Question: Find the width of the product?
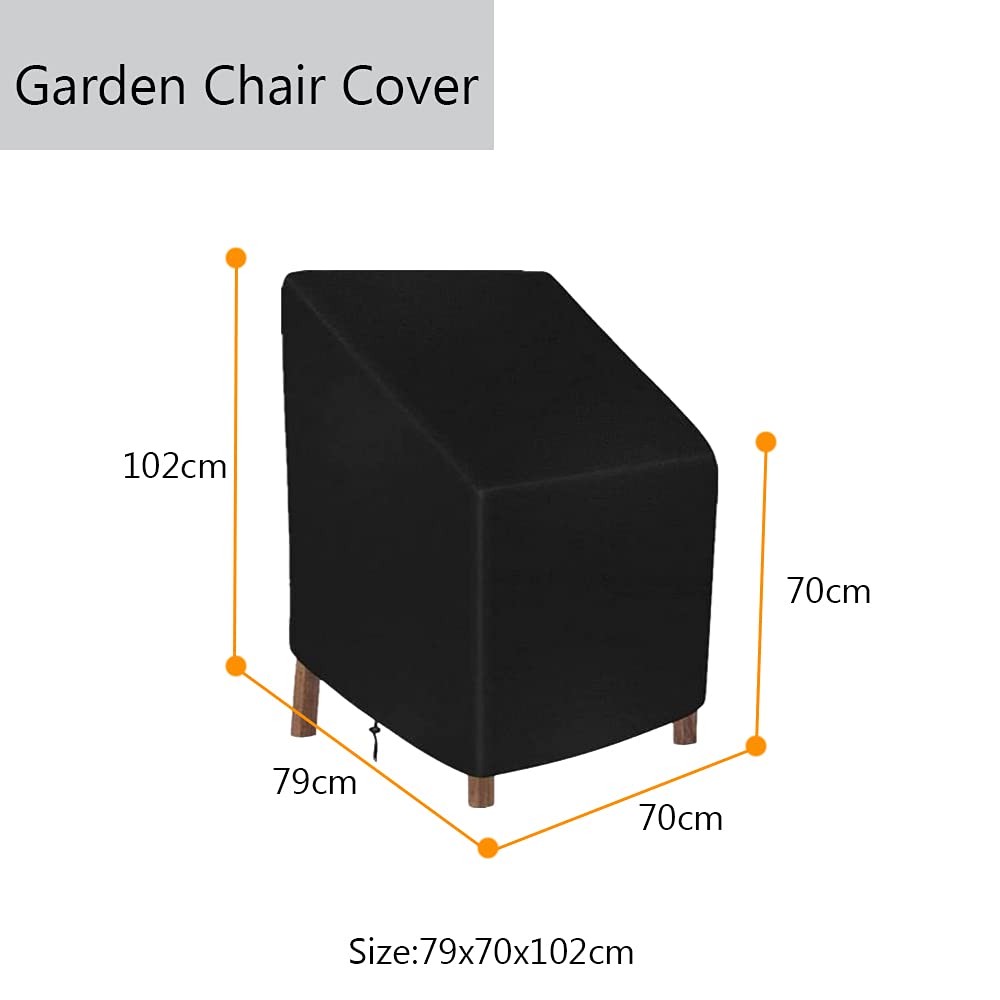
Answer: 70.0 centimetre